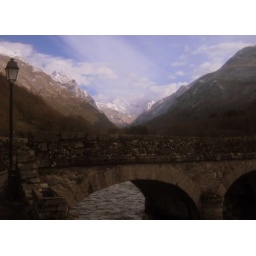
The bridge over the river at Orlu, Ariege, French Pyrenees.